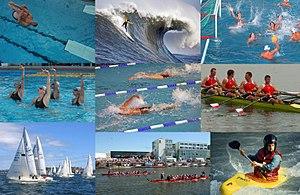
Compétition de surf de Mavericks édition 2010. Photo prise depuis un bateau. J-24 yacht racing, Sydney Harbour, Australia Čeština: Zápas ve vodním pólu Řecko - Maďarsko (Světový juniorský šampionát 2004 Naples, Itálie
On appelle sports nautiques tous les sports qui se pratiquent dans ou sur l'eau. Certains d'entre eux sont des sports olympiques.